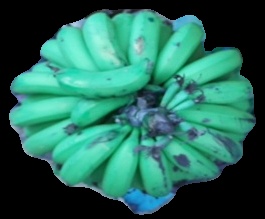
Variety: pachbale
Grade: grade2